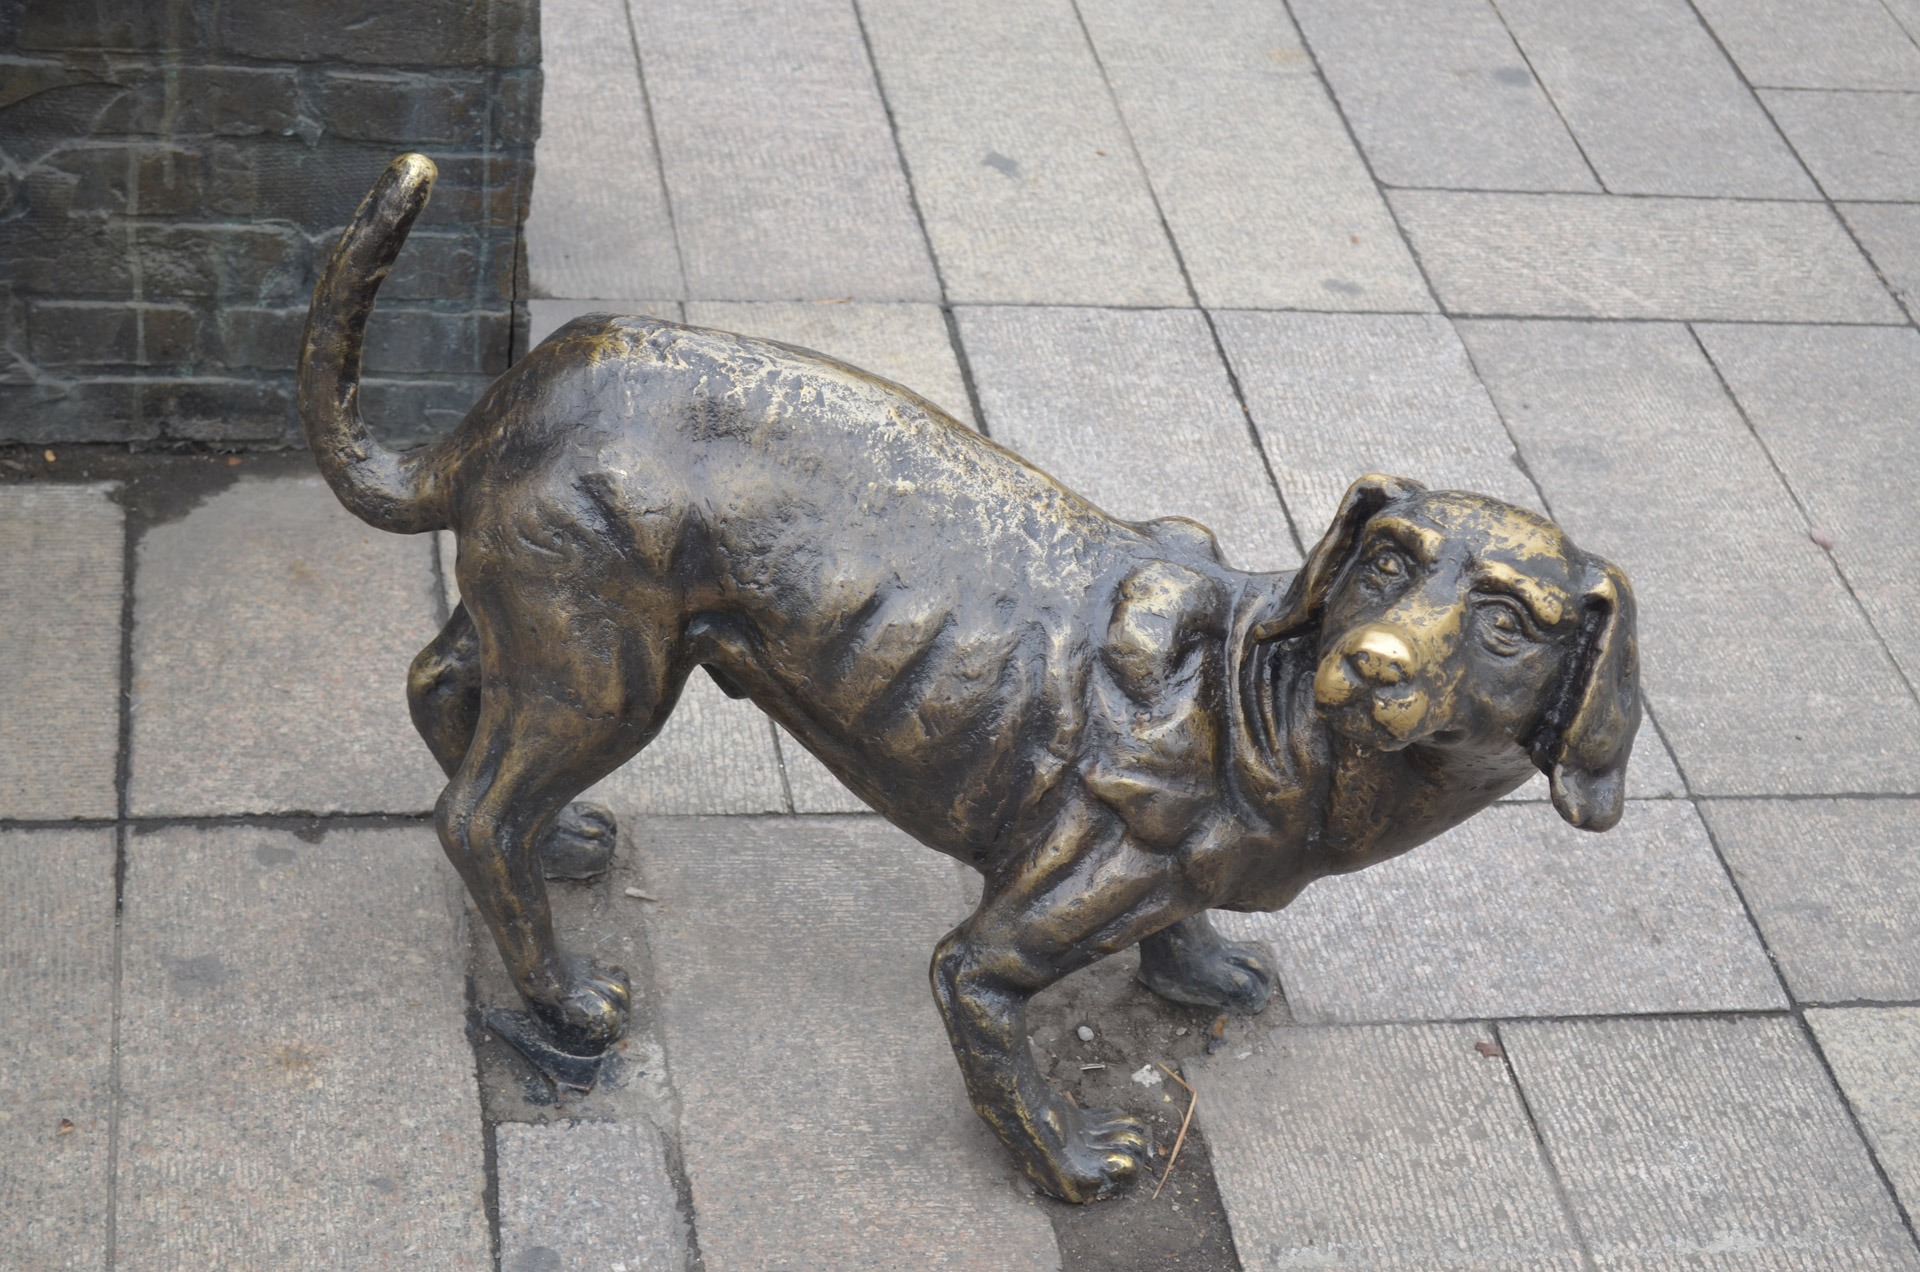
dog, animal, monument, statue, pet, metal, object, sculpture, art, bronze, iron, replica, bronze sculpture, dog like mammal